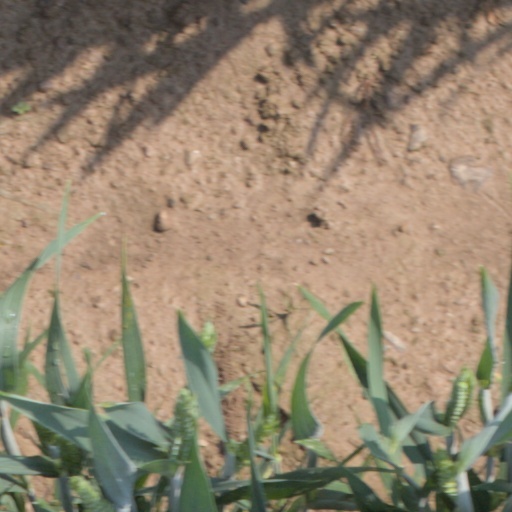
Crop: wheat